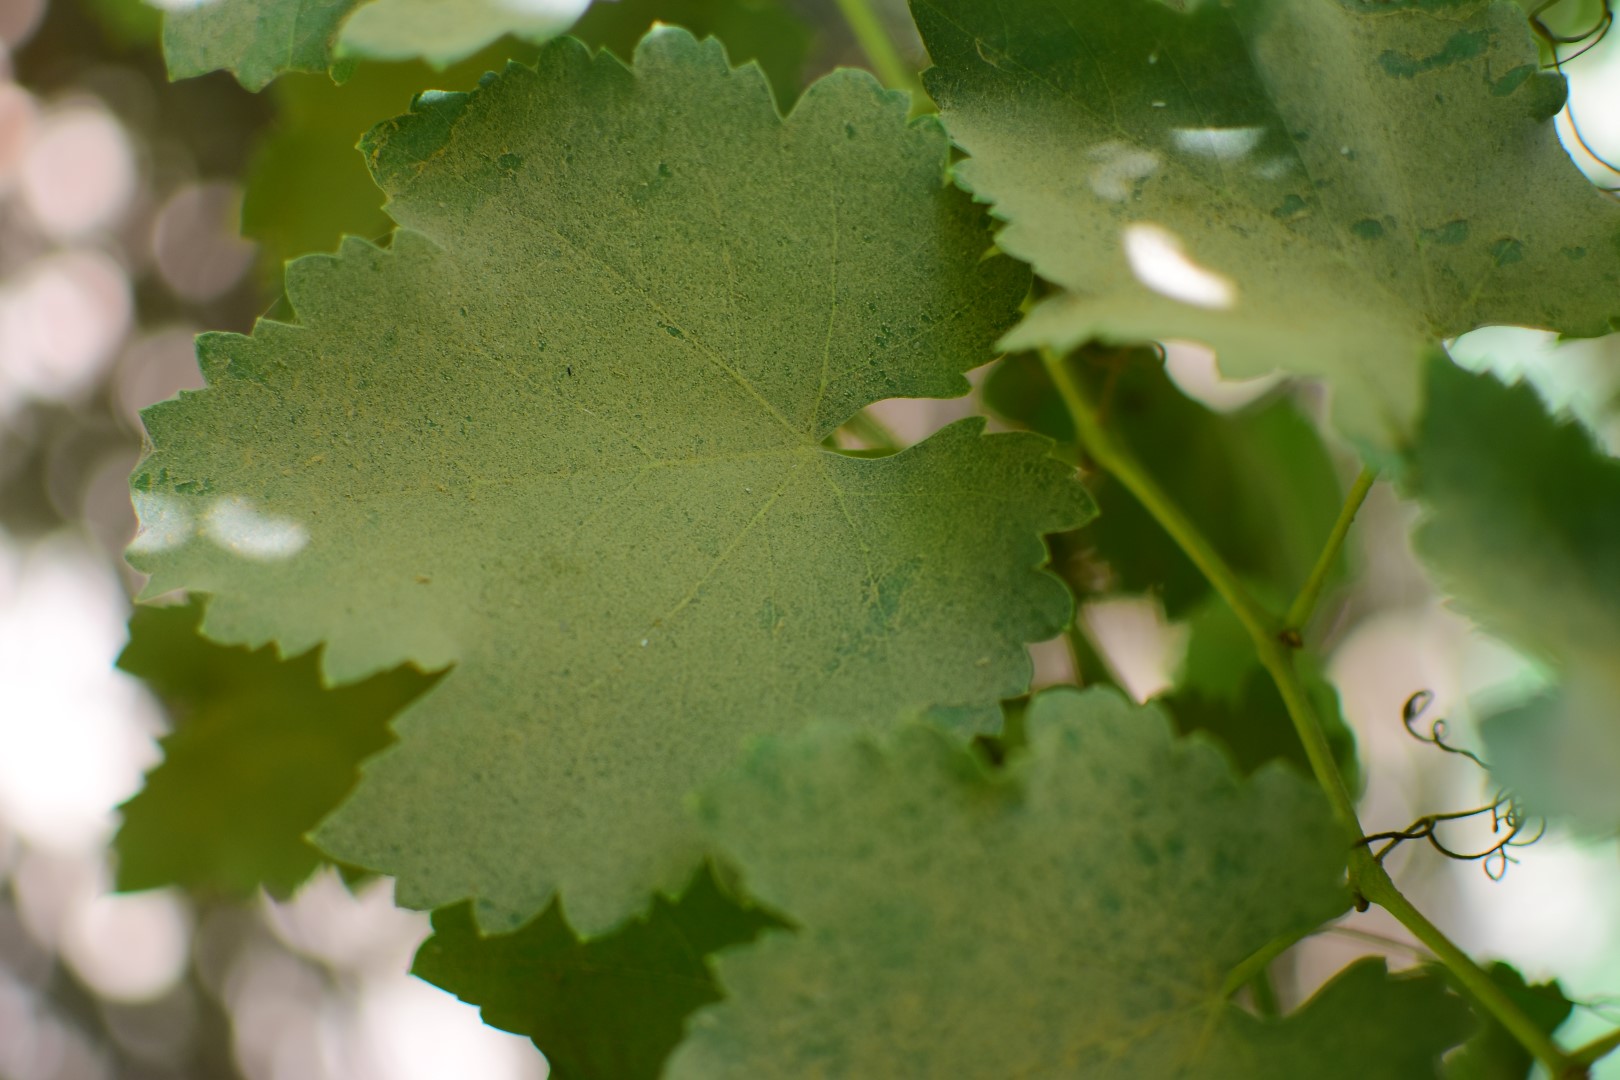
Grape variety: Frinsi